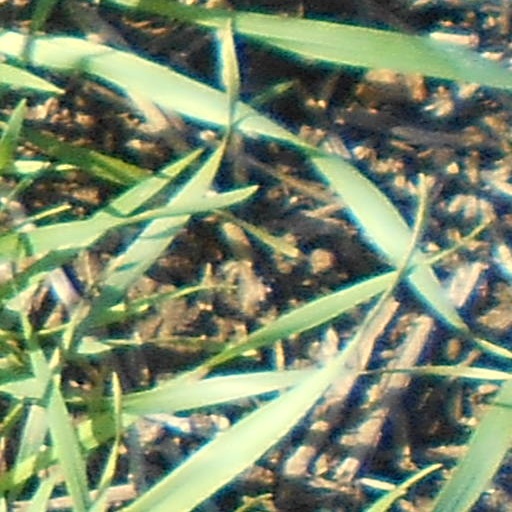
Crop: wheat